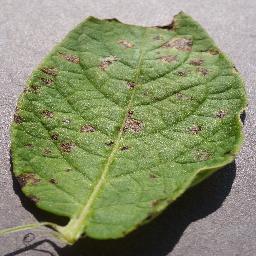
Label: Potato___Early_blight